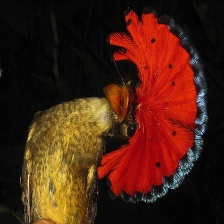
Species: ROYAL FLYCATCHER
Scientific name: ONYCHORHYNCHUS